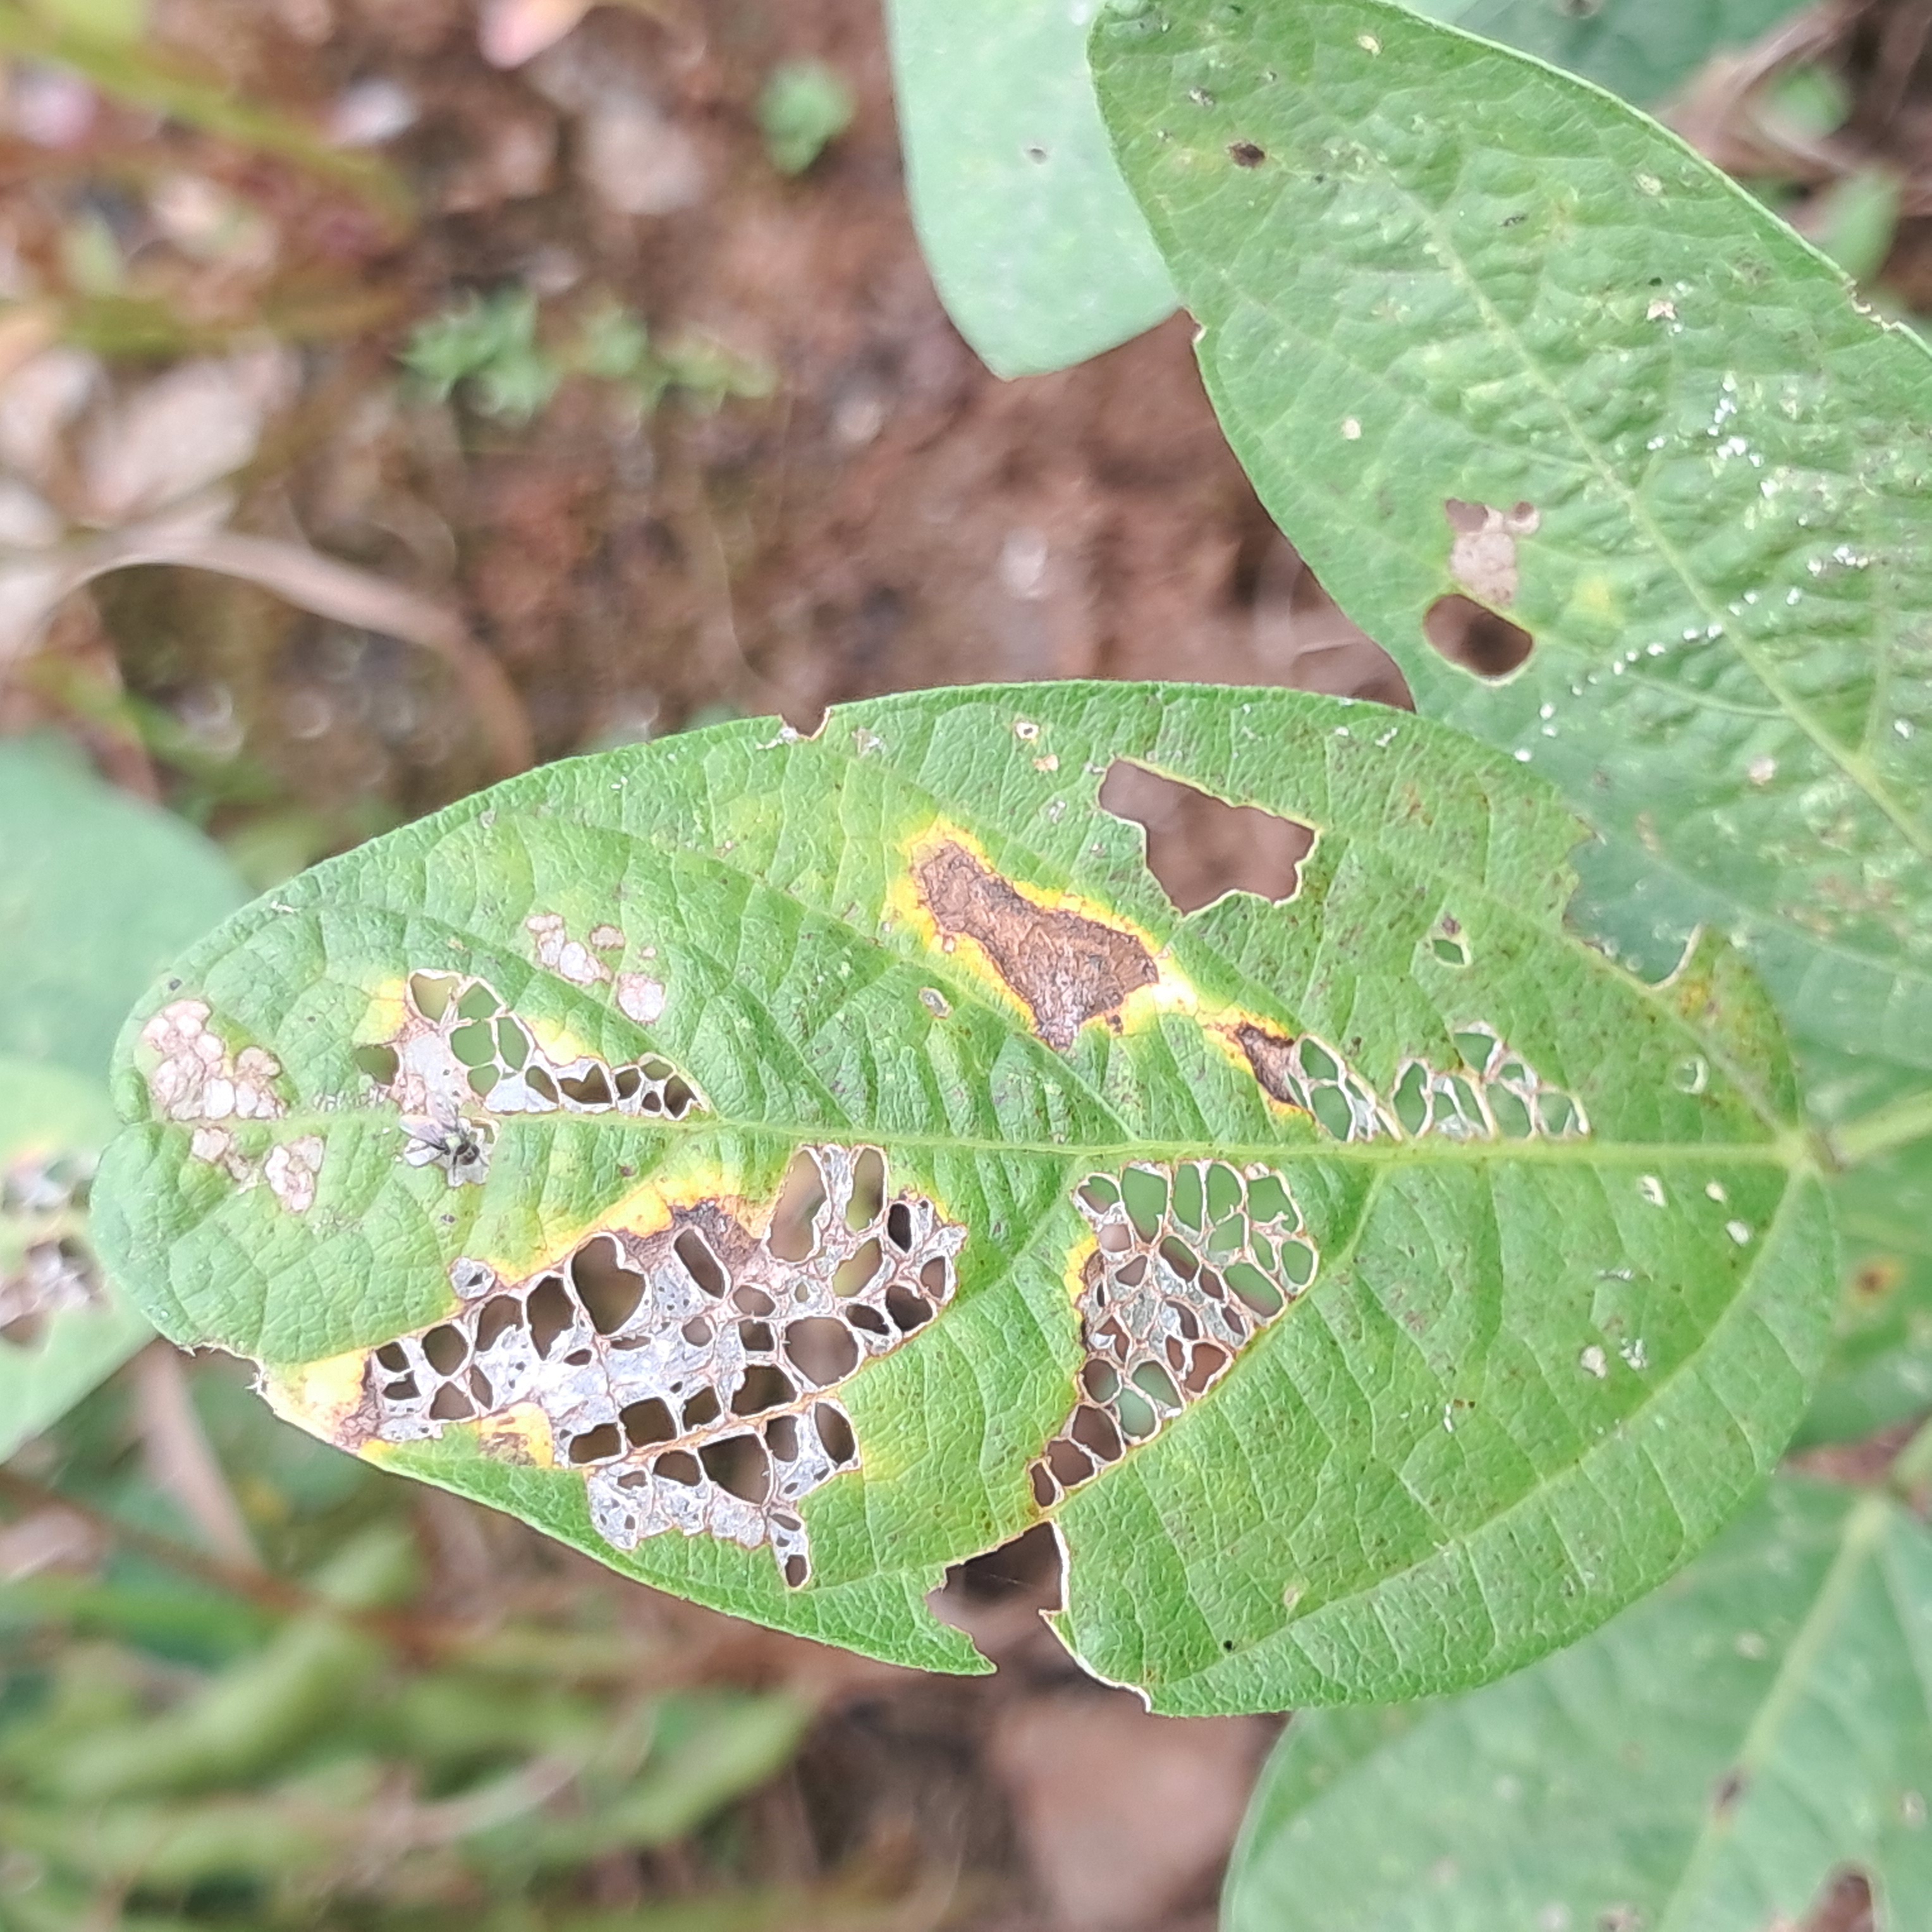
Label: Caterpillar_Semilooper_Pest